Queen Anne's War

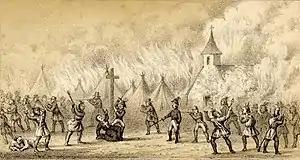
The Battle of Norridgewock during Dummer's War, August 1724. After portions of Acadia were ceded, the British faced resistance from Abenaki and Mi'kmaq tribes.

British relations were also difficult with the nominally conquered Acadians. They resisted repeated British demands to swear oaths to the British crown, and eventually this sparked an exodus by the Acadians to Île-Royale and Île-Saint-Jean (present-day Prince Edward Island). By the 1740s, French leaders such as Father Jean-Louis Le Loutre orchestrated a guerrilla war with their Mi'kmaq allies against British attempts to expand Protestant settlements in peninsular Nova Scotia.